Qianlong Emperor

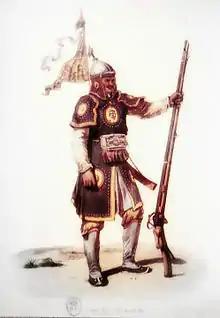
A soldier from the Qianlong era, by William Alexander, 1793

The Qianlong Emperor responded to the vassal Shan States's request for military aid against the attacking forces of Burma, but the Sino-Burmese War ended in complete failure. He initially believed that it would be an easy victory against a barbarian tribe, and sent only the Green Standard Army based in Yunnan, which borders Burma. The Qing invasion came as the majority of Burmese forces were deployed in their latest invasion of the Siamese Ayutthaya Kingdom. Nonetheless, battle-hardened Burmese troops defeated the first two invasions of 1765–66 and 1766–67 at the border. The regional conflict now escalated to a major war that involved military manoeuvres nationwide in both countries. The third invasion (1767–1768) led by the elite Manchu Bannermen nearly succeeded, penetrating deep into central Burma within a few days' march from the capital, Inwa. However, the Manchu Bannermen of northern China could not cope with "unfamiliar tropical terrains and lethal endemic diseases", and were driven back with heavy losses. After the close-call, King Hsinbyushin redeployed his armies from Siam to the Chinese front. The fourth and largest invasion got bogged down at the frontier. With the Qing forces completely encircled, a truce was reached between the field commanders of the two sides in December 1769. The Qing forces kept a heavy military lineup in the border areas of Yunnan for about one decade in an attempt to wage another war while imposing a ban on inter-border trade for two decades. When Burma and China resumed a diplomatic relationship in 1790, the Qing government unilaterally viewed the act as Burmese submission, and claimed victory. The Qianlong Emperor ordered Manchu general Eledeng'e (also spelled E'erdeng'e (額爾登額, or possibly 額爾景額)) to be sliced to death after his commander Mingrui was defeated at the Battle of Maymyo in the Sino-Burmese war in 1768 because Eledeng'i was not able to help flank Mingrui when he did not arrive at a rendezvous.